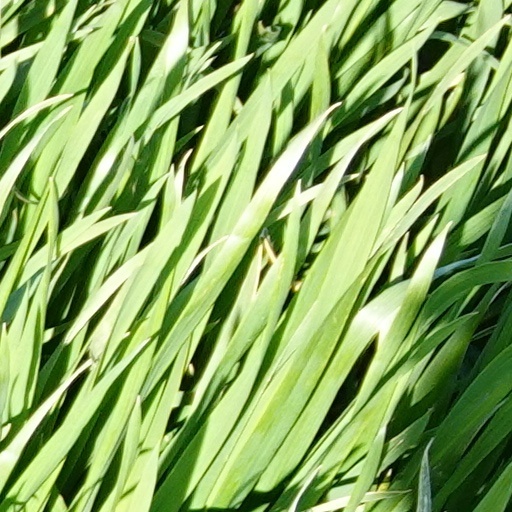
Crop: wheat